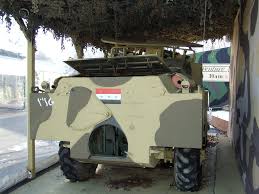
Label: BTR